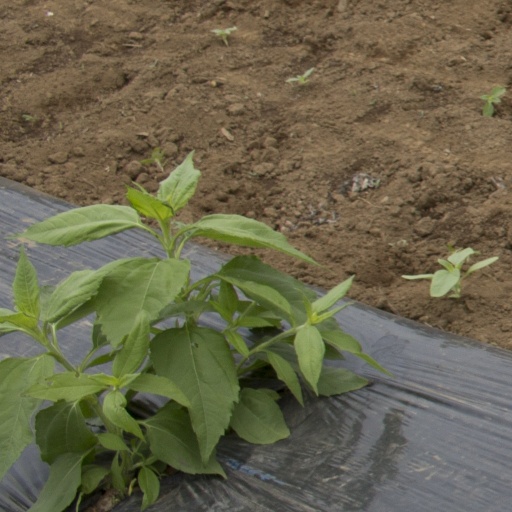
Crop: Jerusalem artichoke